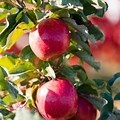
Label: apple